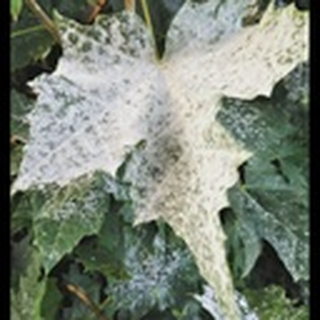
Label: cotton_powdery_mildew